The Orphanage (2019 film)

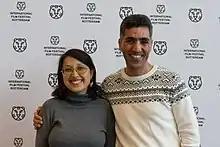
Director Shahrbanoo Sadat and Anwar Hashimi at the Rotterdam International Film Festival 2020

On review aggregator website Rotten Tomatoes, the film holds an approval rating of 91% based on 22 reviews. Jay Weissberg of "Variety" magazine called "The Orphanage" a "clumsy Bollywood re-creation" that "add[s] significant flavor". Peter Bradshaw of "The Guardian", called the film "energetic and captivating drama". Carlos Aguilar of "Los Angeles Times," called the film, "an imperfect yet charming blend of Bollywood and Soviet Afghanistan."